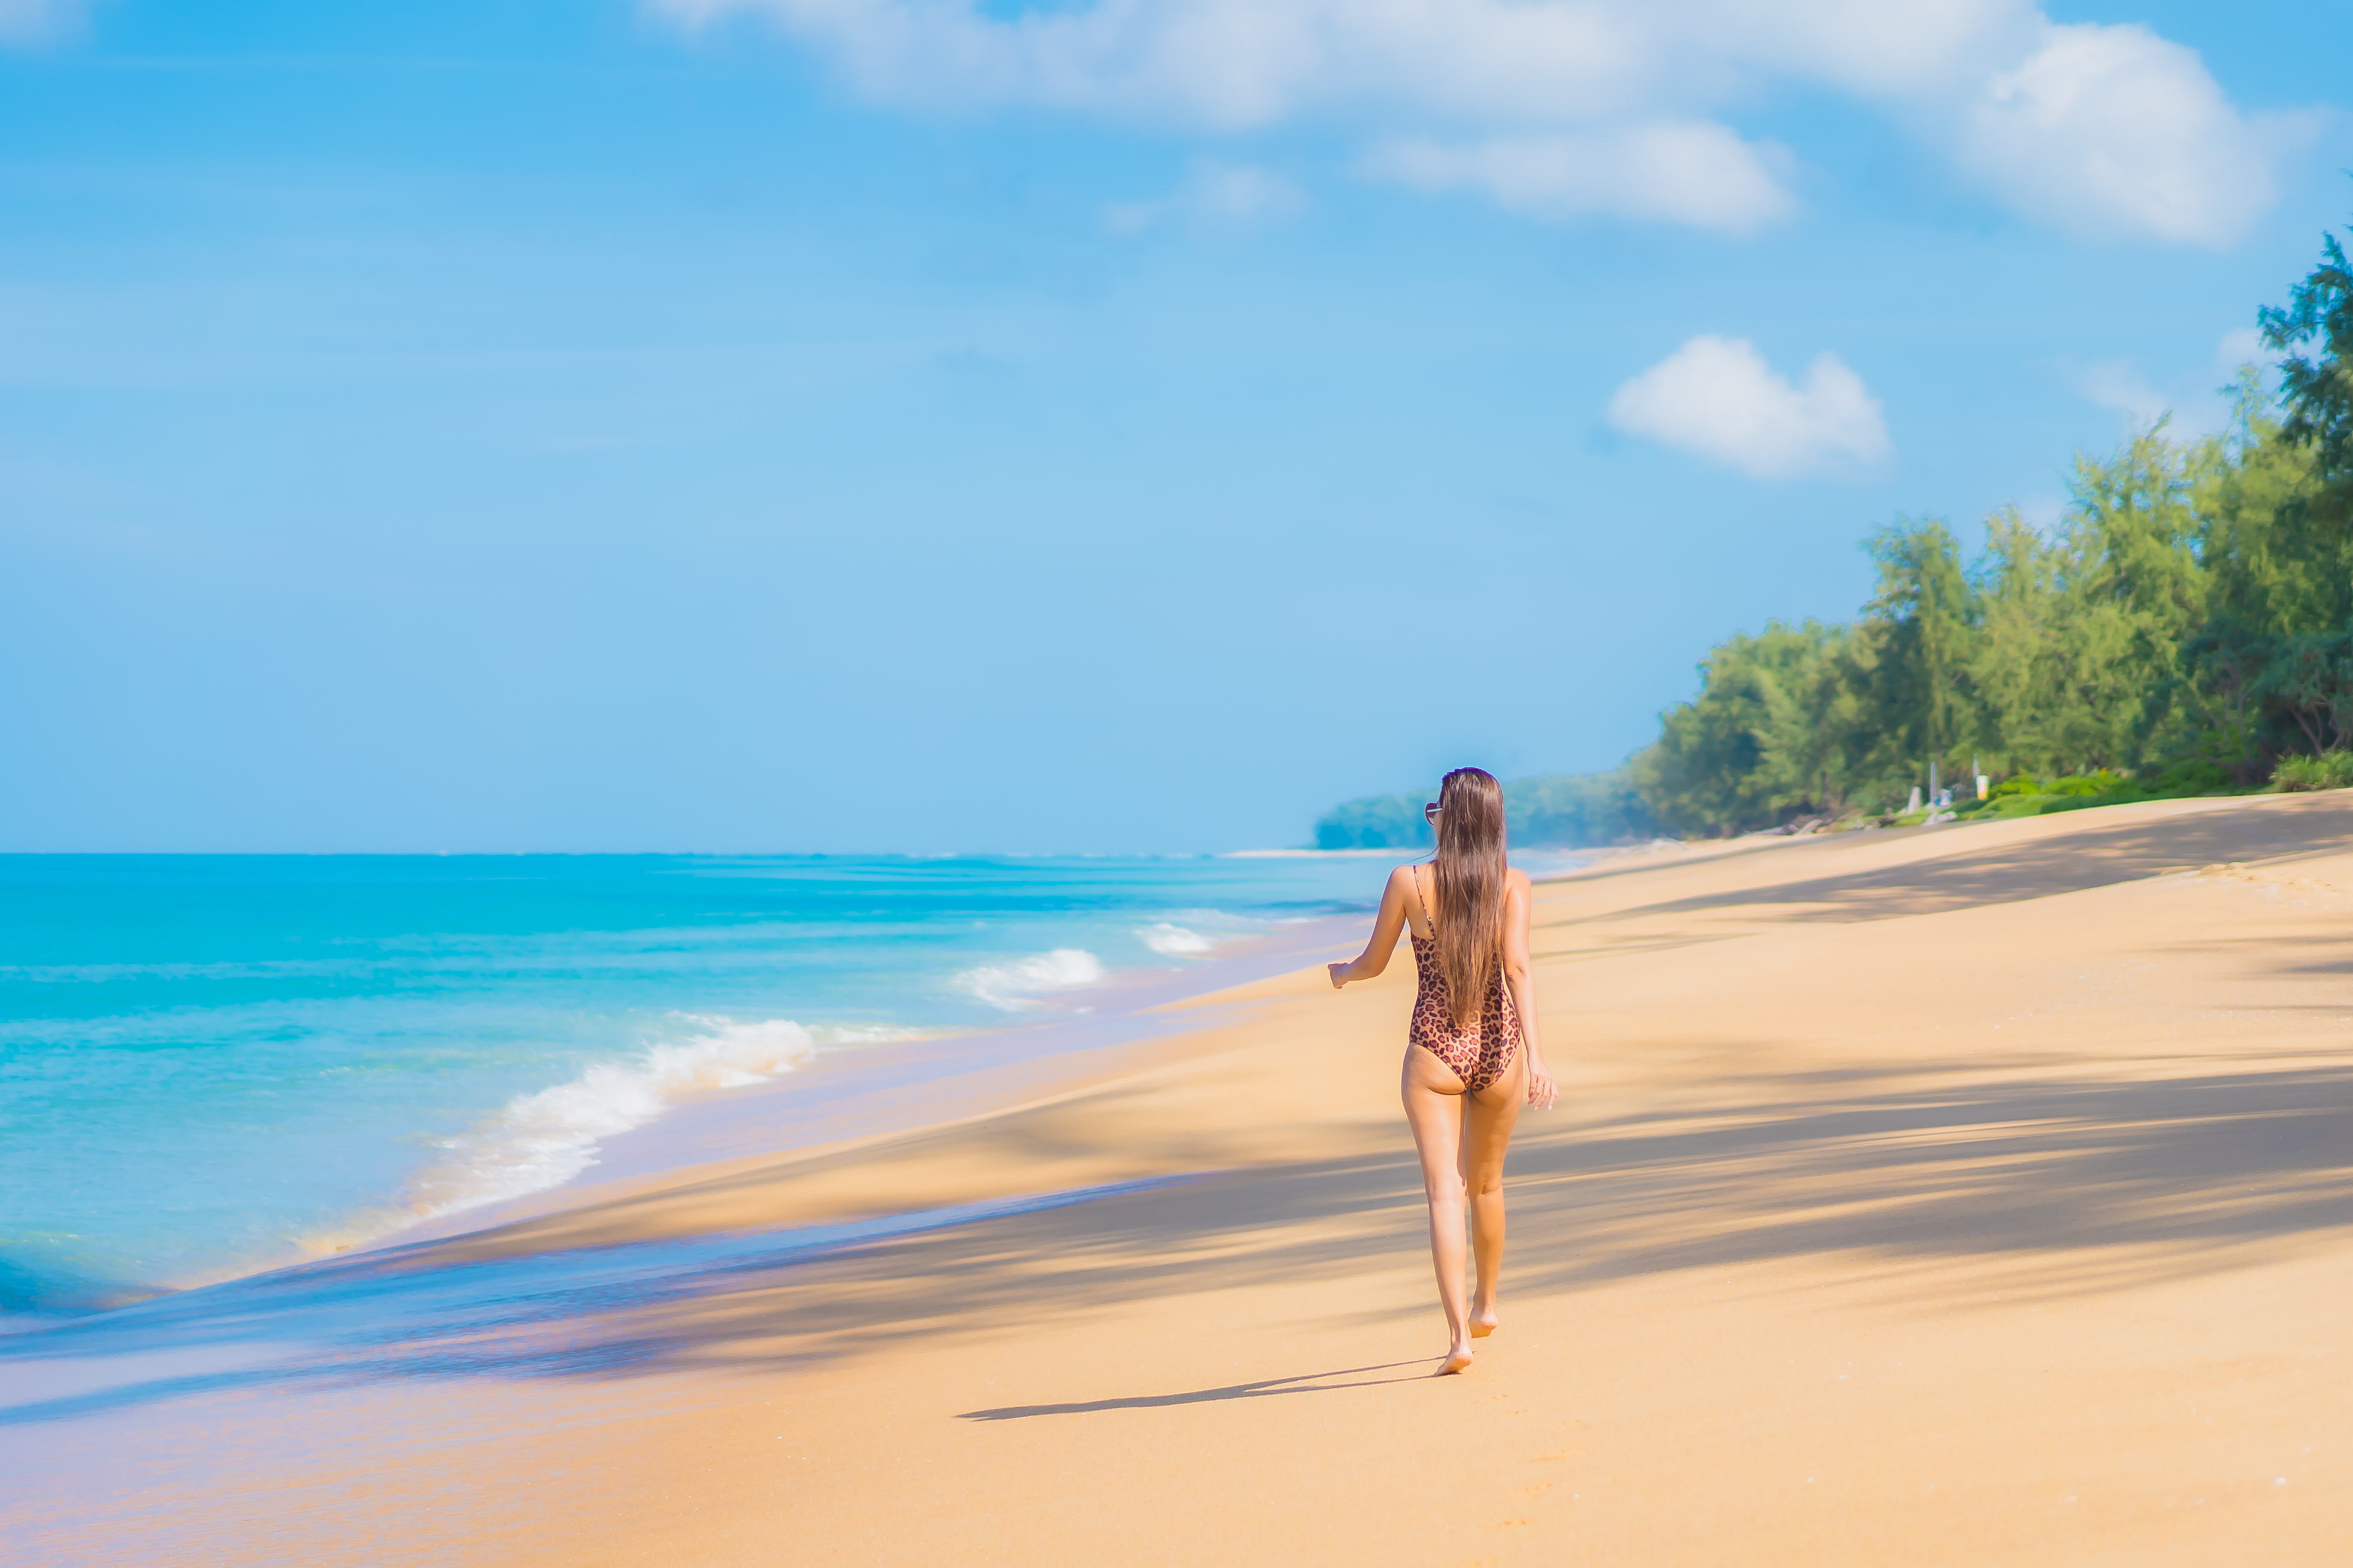
adult, asian, beach, beautiful, beauty, blue, carefree, coast, day, fashion, female, freedom, fun, girl, happiness, happy, hat, healthy, holiday, joy, leisure, lifestyle, luxury, model, nature, ocean, outdoor, people, person, relax, relaxation, resort, sand, sea, sky, smile, summer, sun, sunglasses, sunny, tourist, travel, tropical, vacation, water, white, woman, women, young, People on beach, People in nature, caribbean, shore, tropics, bikini, daytime, azure, coastal and oceanic landforms, cloud, swimwear, tourism, tree, sunlight, horizon, landscape, sun tanning, wave